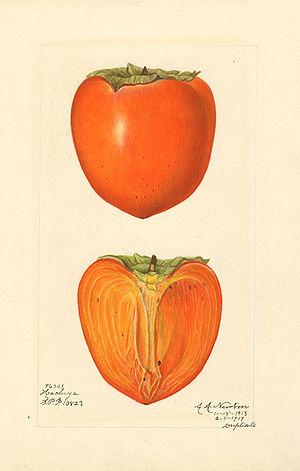
Le kaki, appelé aussi plaquemine du Japon, plaquemine de Chine, ou anciennement figue caque, est le fruit du plaqueminier du Japon, de la famille des Ébénacées. Il est traditionnellement produit en Asie de l'Inde au Japon et spécialement en Chine, à Taïwan et en Corée.